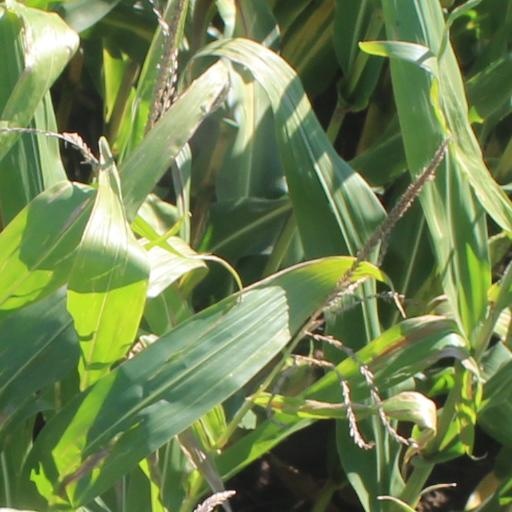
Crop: maize; corn